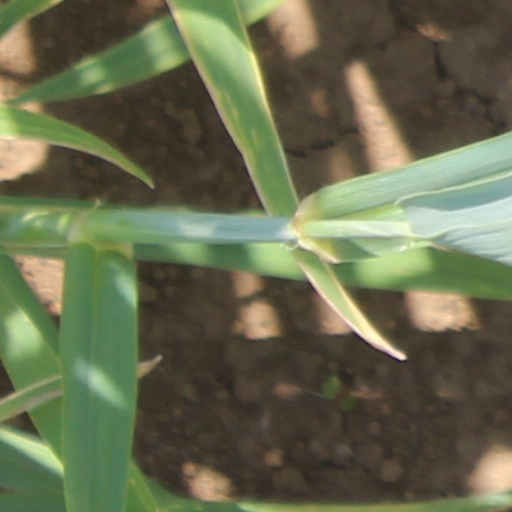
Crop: wheat